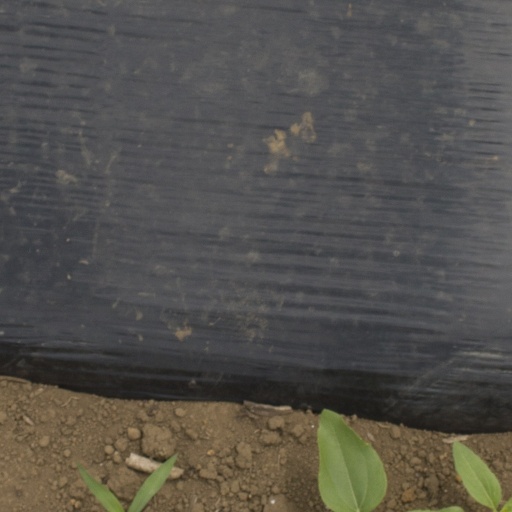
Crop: Jerusalem artichoke